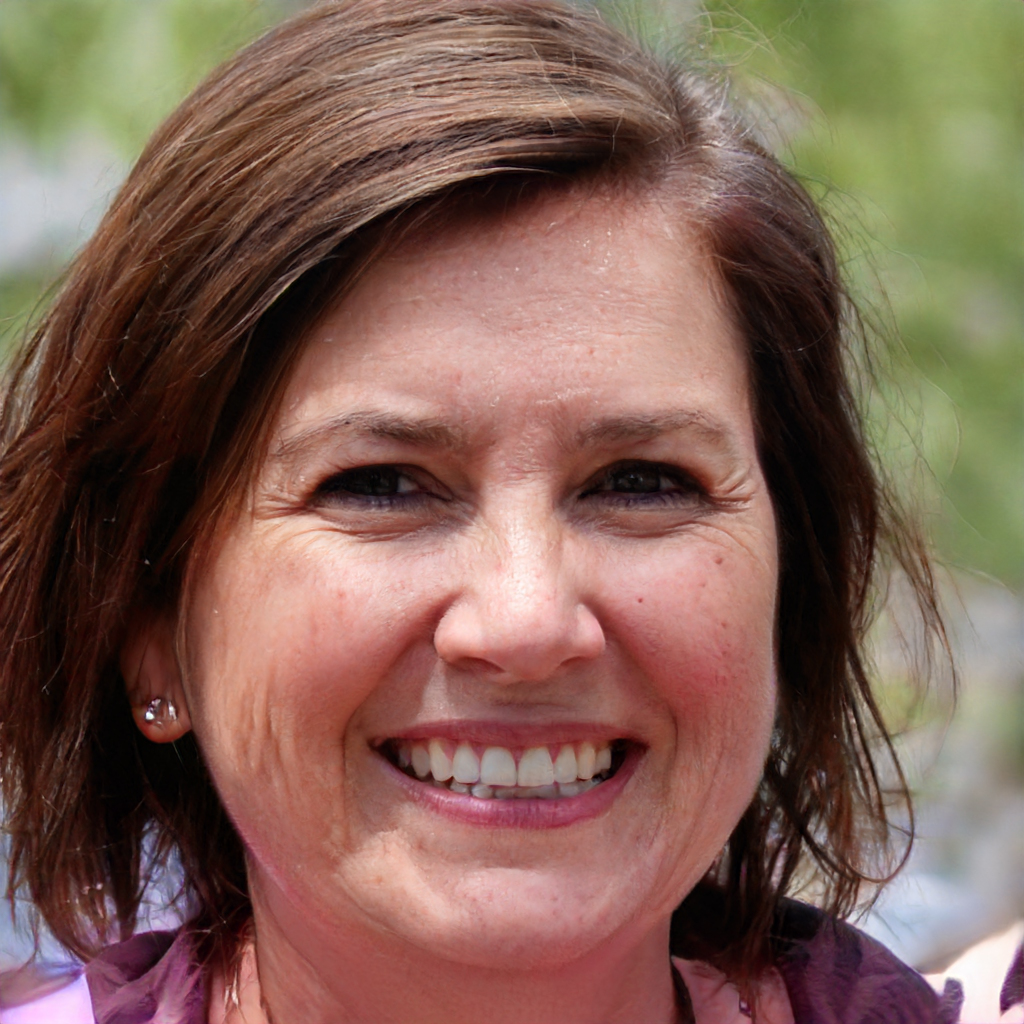
Gender: Female